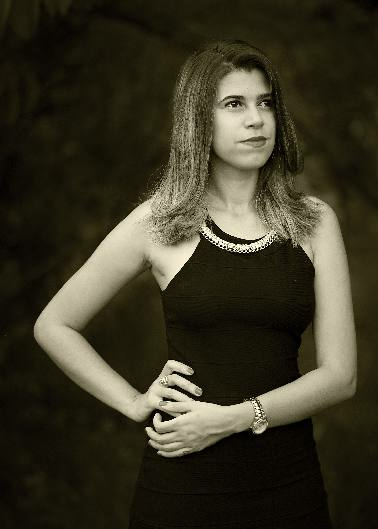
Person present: Yes